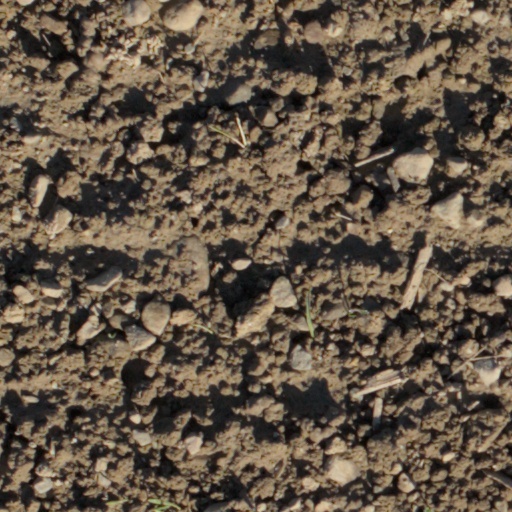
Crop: wheat